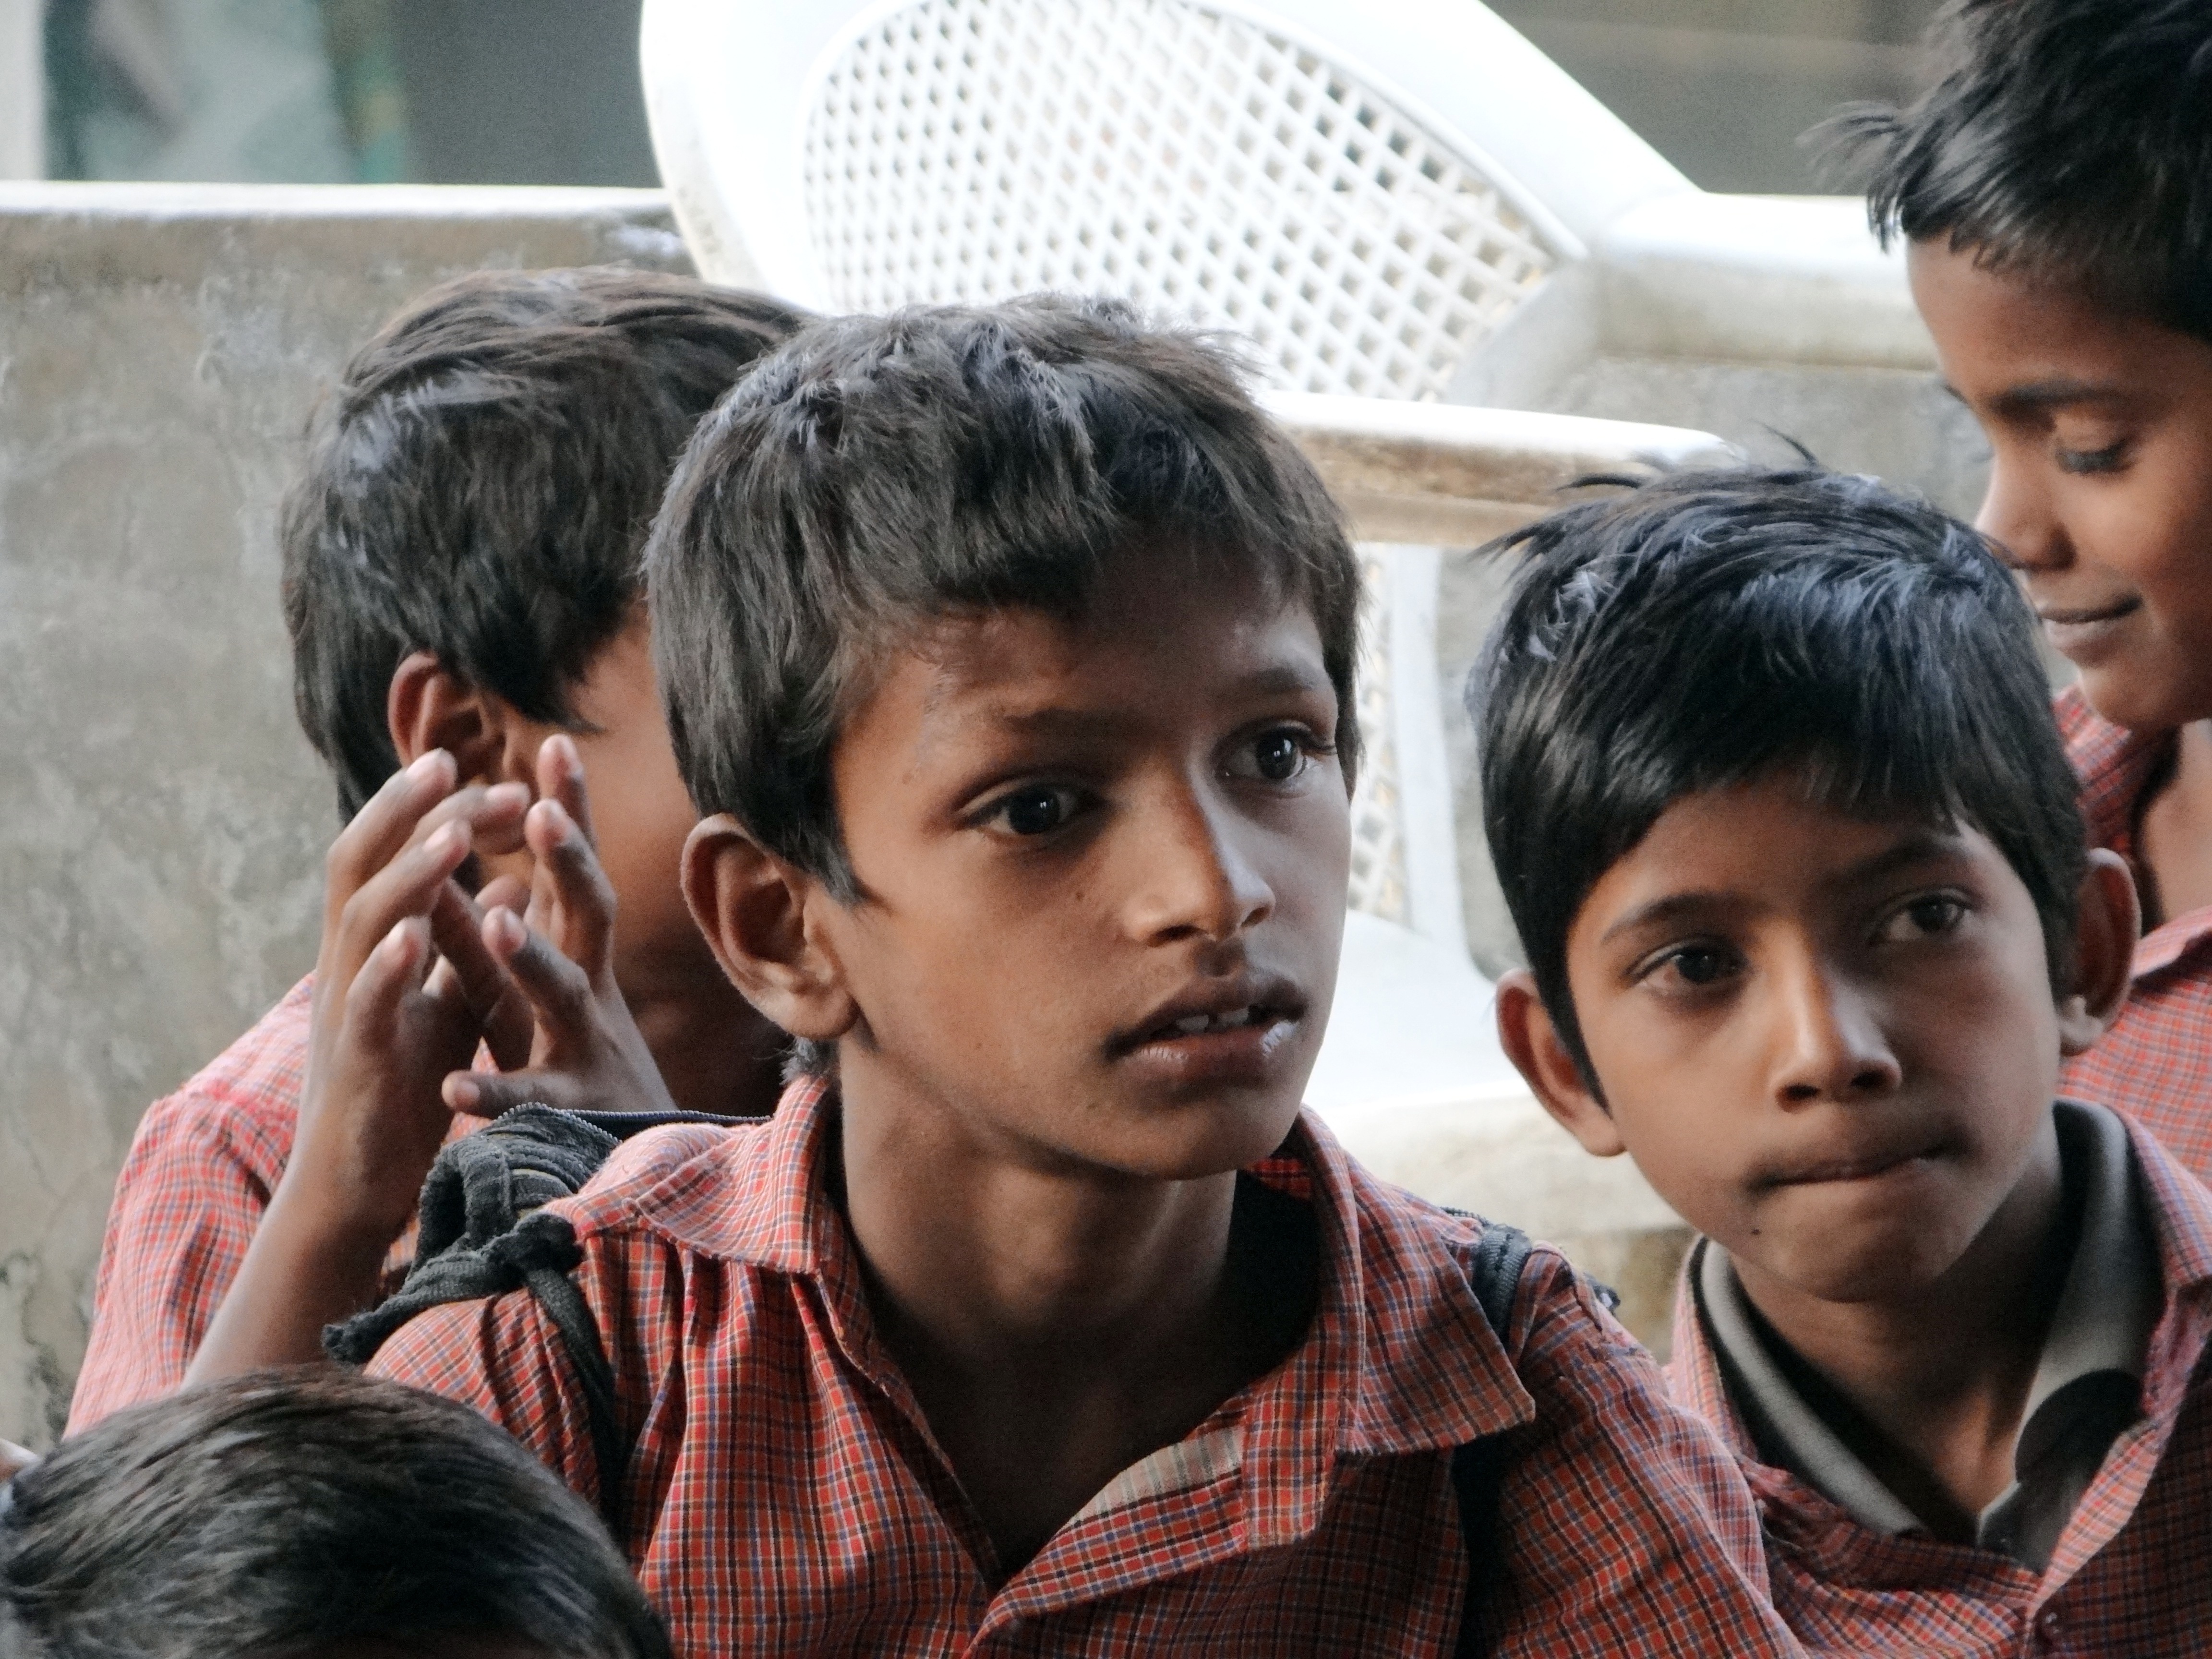
person, people, photography, classroom, children, students, temple, school, india, photo shoot, abhaneri